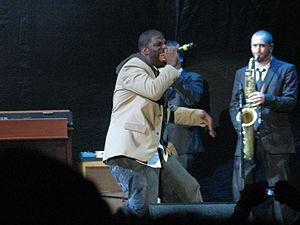
Rhymefest, de son vrai nom Che Smith, né le 6 juillet 1977 à Chicago, en Illinois, est un rappeur américain. Il publie son premier album officiel, Blue Collar, le 11 juillet 2006.